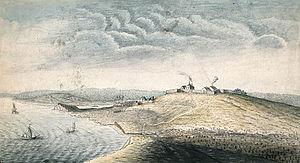
Cet article traite des événements qui se sont produits durant l'année 1753 au Canada.